Western Hills Mall

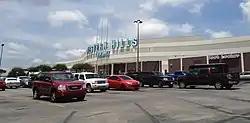
Exterior view of Western Hills Mall, July 2012

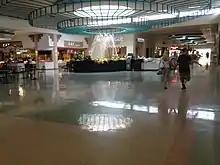
Interior view of Western Hills Mall, July 2012

Western Hills Mall is a shopping mall located in Fairfield, Alabama, United States, a suburb of Birmingham.